Varna culture

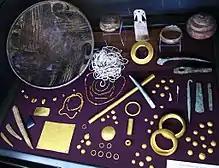
Artefacts from the Varna necropolis

Graves of the Varna Necropolis contained the oldest known examples of gold working in the world. Burials included both crouched and extended inhumations. Some graves did not contain a skeleton, only grave gifts. These symbolic (empty) graves are the richest in gold artifacts. 3,000 gold artifacts were found altogether, with a weight of approximately 6 kilograms. Three symbolic graves also contained masks of unfired clay.